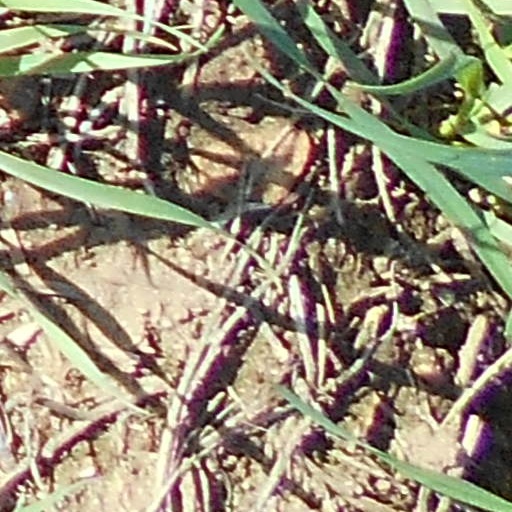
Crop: wheat